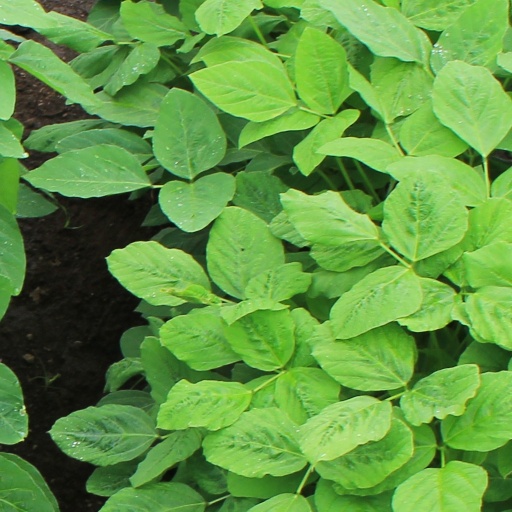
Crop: soybean